Götaland Line

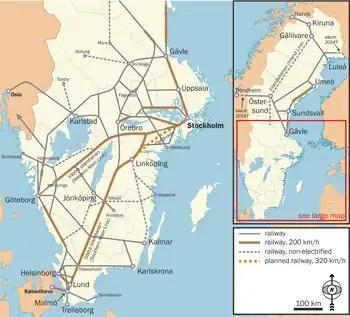
Current railway network with planned Ostlänken indicated.

The railway has a detailed plan between Gothenburg-Borås, and between Linköping-Södertälje (this part is called Ostlänken). Detailed planning is being done between Borås-Linköping. It was announced in August 2012 that the Swedish government had decided to proceed with Ostlänken. The announcement also contained details of the proposed double-tracking upgrade between Mölnlycke and Bollebygd as part of the programme, though the announcement didn't say what has happened to the original plan to build a station on the presumably-discontinued section of high-speed line between Mölnlycke and Bollebygd serving Göteborg Landvetter Airport (which is currently a few kilometres away from the existing railway line).